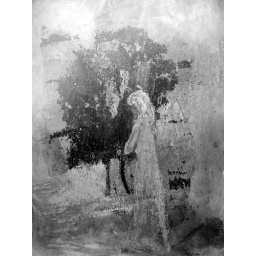
"holding you safely" in black and white